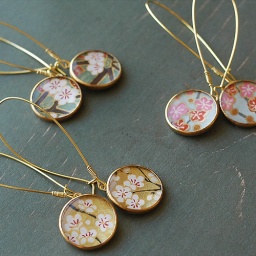
brass and chiyogami paper hand set under plastic